Gail Halvorsen

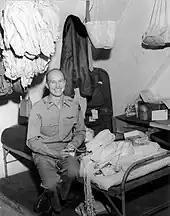
Halvorsen pioneered the idea of dropping candy bars and bubble gum with handmade miniature parachutes, which later became known as "Operation Little Vittles"

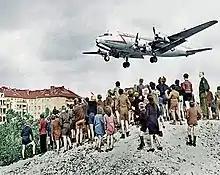
Douglas C-54 Skymaster landing at Berlin Tempelhof Airport, 1948

Lieutenant Halvorsen's role in the Berlin Airlift was to fly one of many C-54 cargo planes used to ferry supplies into the starving city. During his flights he would first fly to Berlin, then deeper into Soviet-controlled areas. Halvorsen had an interest in photography and on his days off often went sightseeing in Berlin and shot film on his personal handheld movie camera. One day in July, he was filming planes taking off and landing at Tempelhof, the main landing site for the airlift. While there, he saw about thirty children lined up behind one of the barbed-wire fences. He went to meet them and noticed that the children had nothing. Halvorsen remembers: "I met about thirty children at the barbed wire fence that protected Tempelhof's huge area. They were excited and told me that 'when the weather gets so bad that you can't land, don't worry about us. We can get by on a little food, but if we lose our freedom, we may never get it back.'" Touched, Halvorsen reached into his pocket and took out two sticks of gum to give to the children. The kids broke them into little pieces and shared them; the ones who did not get any sniffed the wrappers. Watching the children, so many of whom had absolutely nothing, Halvorsen regretted not having more to give them. Halvorsen recorded that he wanted to do more for the children, and so told them that the following day he would have enough gum for all of them, and he would drop it out of his plane. According to Halvorsen, one child asked "How will we know it is your plane?" to which Halvorsen responded that he would wiggle his wings, something he had done for his parents when he first got his pilot's license in 1941.